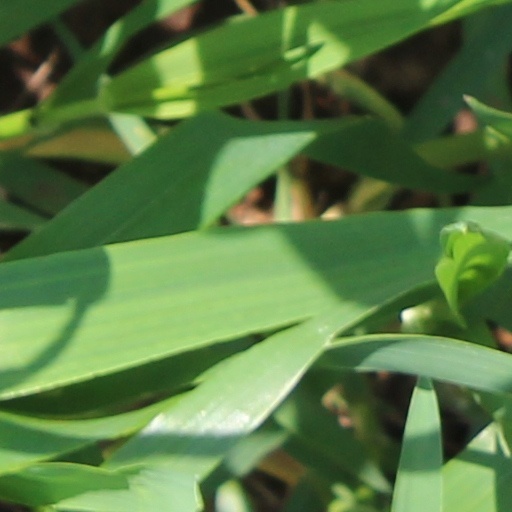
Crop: wheat